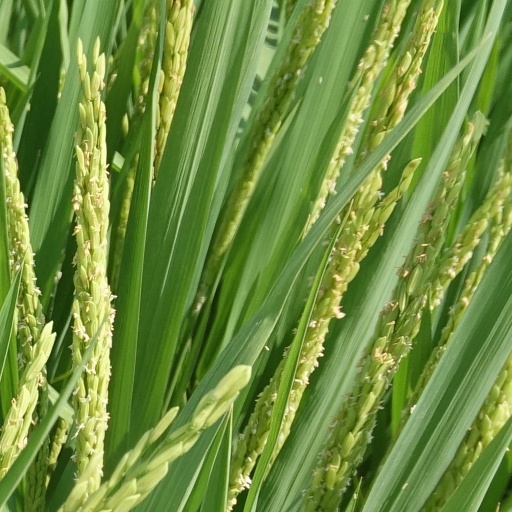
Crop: rice